Momentum

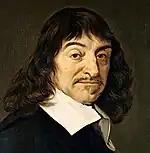
René Descartes(1596–1650)

In 1020, Ibn Sīnā (also known by his Latinized name Avicenna) read Philoponus and published his own theory of motion in "The Book of Healing". He agreed that an impetus is imparted to a projectile by the thrower; but unlike Philoponus, who believed that it was a temporary virtue that would decline even in a vacuum, he viewed it as a persistent, requiring external forces such as air resistance to dissipate it.